PS Caledonia (1934)

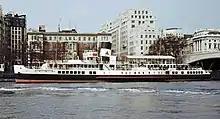
Restaurant ship "Old Caledonia" 1973 in London

PS "Caledonia" was a paddle steamer built in 1934. She principally provided an Upper Clyde ferry service, later moving to Ayr and then Craigendoran.